Konkani liturgical music

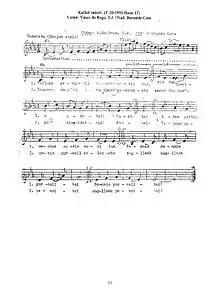
A Konkani hymn with staff notation

Prior to Vatican II, most of the liturgy was in Latin. When liturgy in vernacular languages was introduced in Vatican II, Fr. Vasco do Rego SJ led the effort to compose the needed Konkani liturgical music.